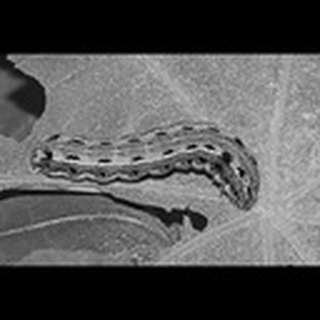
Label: cotton_army_worm